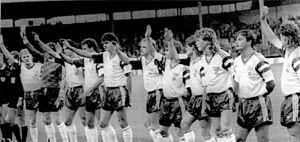
L'équipe d'Allemagne de l'Est de football représentait la République démocratique allemande, ancien État européen qui a existé de 1949 à 1990, dans les compétitions internationales de football. Elle a disparu avec l'intégration de l'Allemagne de l'Est à la République fédérale d’Allemagne dans le cadre de la réunification allemande. Cette équipe était placée sous l'égide de la Fédération d'Allemagne de l'Est de football
Cette liste présente les matchs de l'équipe d'Allemagne de l'Est de football par adversaire rencontré. Lorsqu'une rivalité footballistique particulière existe entre l'Allemagne de l'Est et un autre pays, une page spécifique est parfois proposée.
L'équipe de la RDA a utilisé 273 joueurs qui ont porté au moins une fois le maillot de la RDA de 1952 à 1990, jusqu'à la réunification allemande.